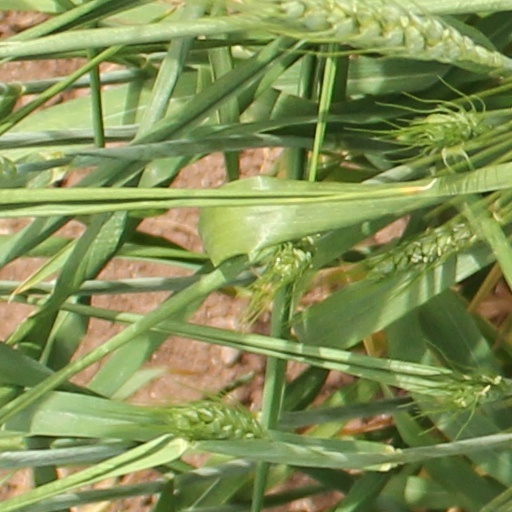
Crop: wheat